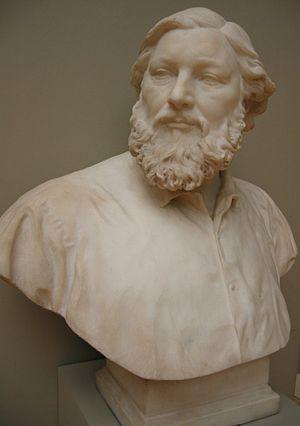
Gustave Courbet, né le 10 juin 1819 à Ornans et mort le 31 décembre 1877 à La Tour-de-Peilz, est un peintre et sculpteur français, chef de file du courant réaliste.